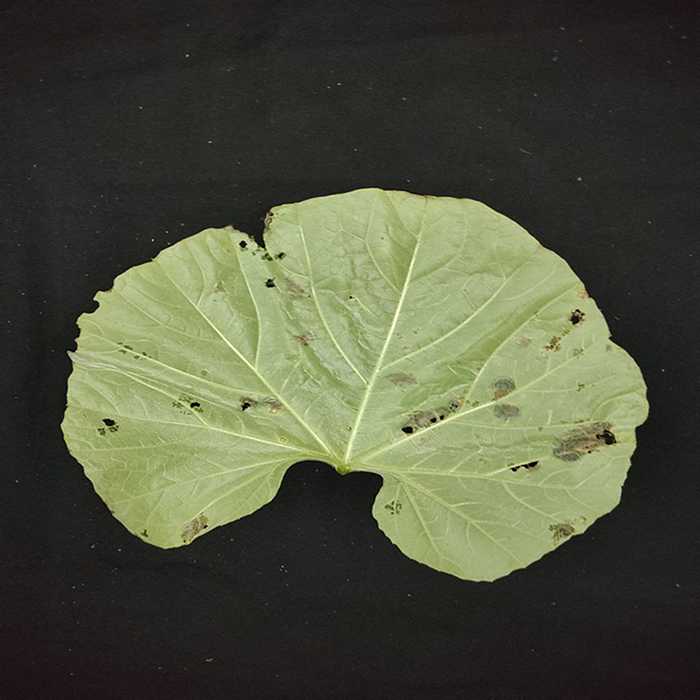
Plant: Bottle gourd
Label: Anthracnose